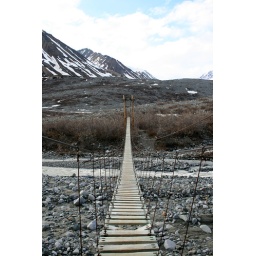
The cable bridge over the glacial river